Hulk: The Manga

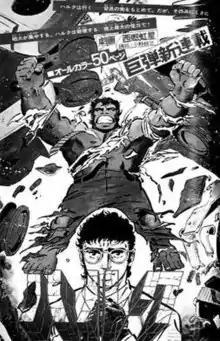

Hulk: The Manga, published simply as in Japan, is an original Japanese manga story arc following the Marvel Comics character The Incredible Hulk. It was originally published in Japan in 1970 and 1971 issues of Weekly Bokura Magazine by Kodansha. It was alternately authored by Yukio Togawa and Kazuo Koike, with art by Kosei Saigo and Yoshihiro Morito with ripped art from Herb Trimpe.